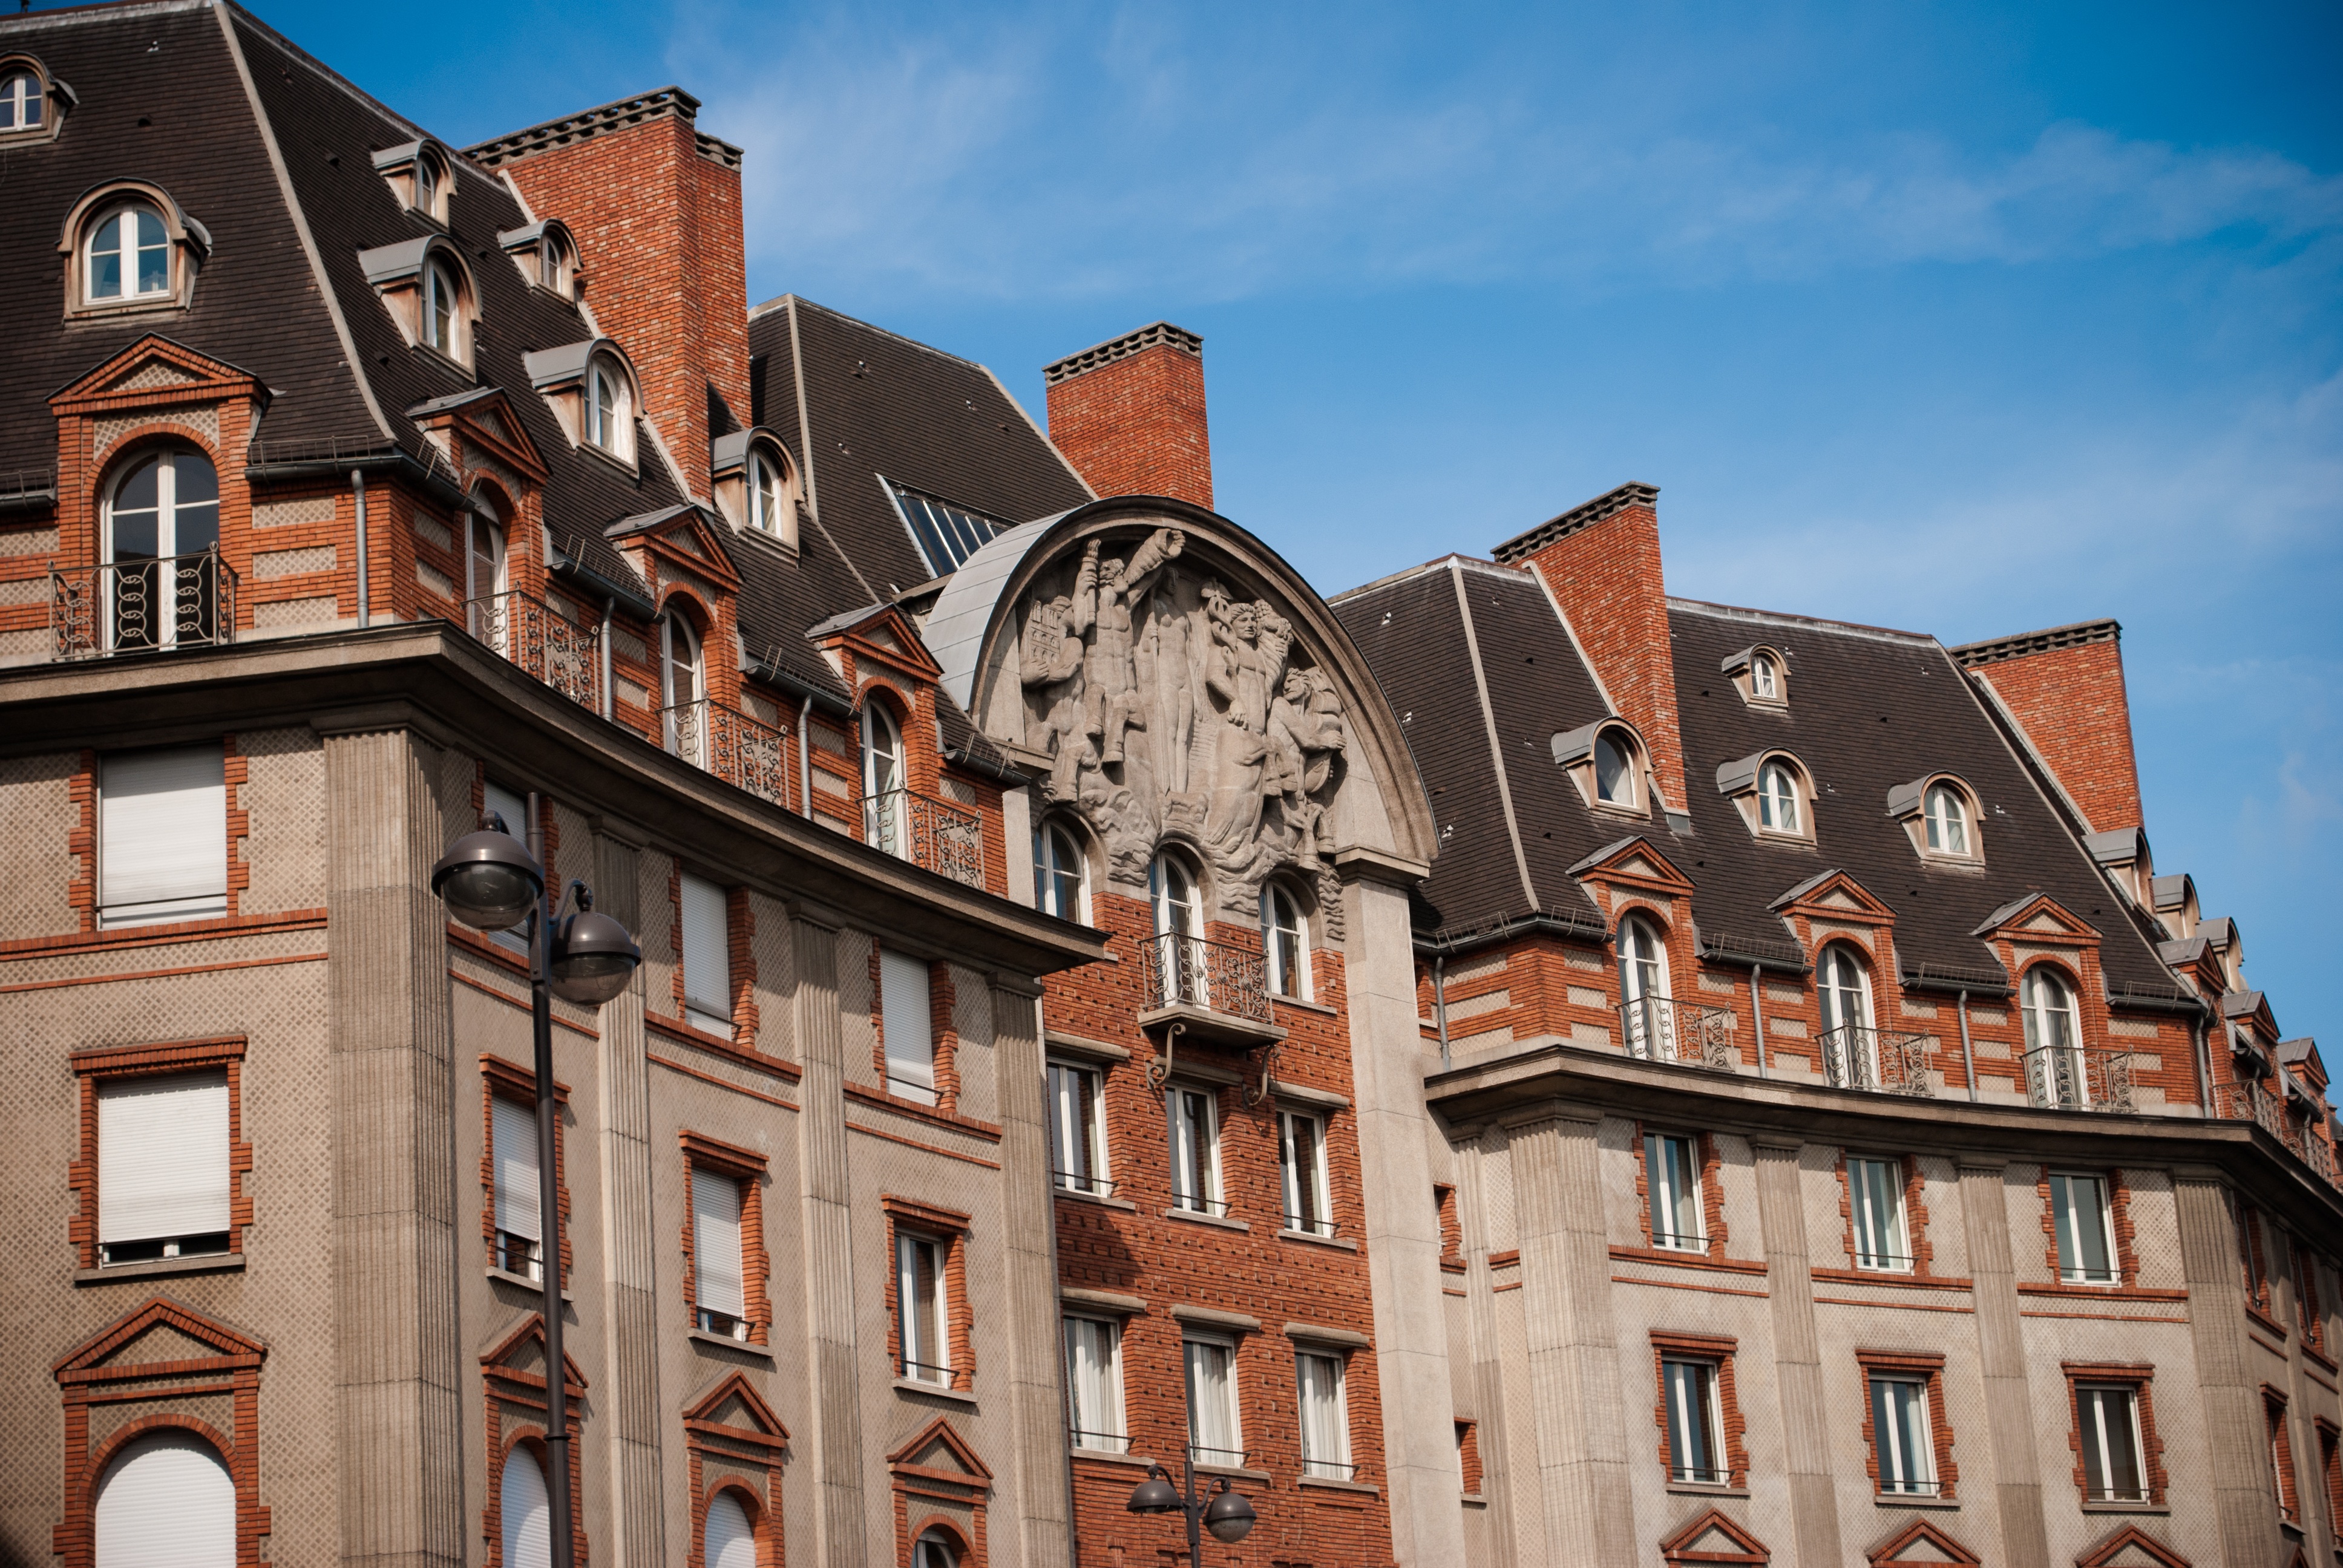
architecture, house, town, building, city, paris, cityscape, downtown, france, landmark, facade, estate, neighbourhood, urban area, human settlement